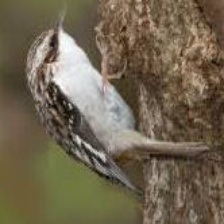
Species: BROWN CREPPER
Scientific name: CERTHIA AMERICANA